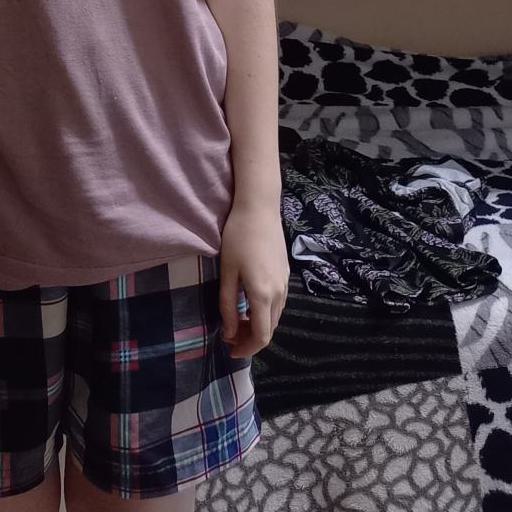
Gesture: no_gesture